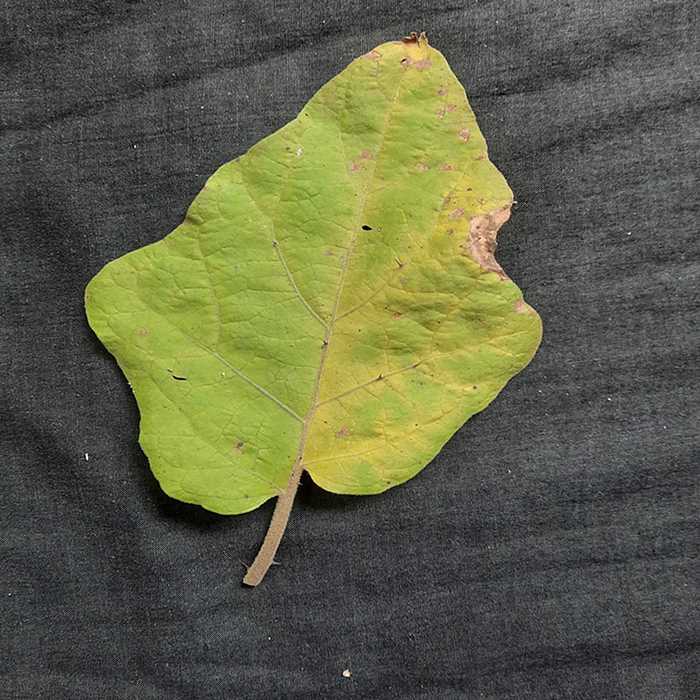
Plant: Eggplant
Label: Eggplant verticillium wilt